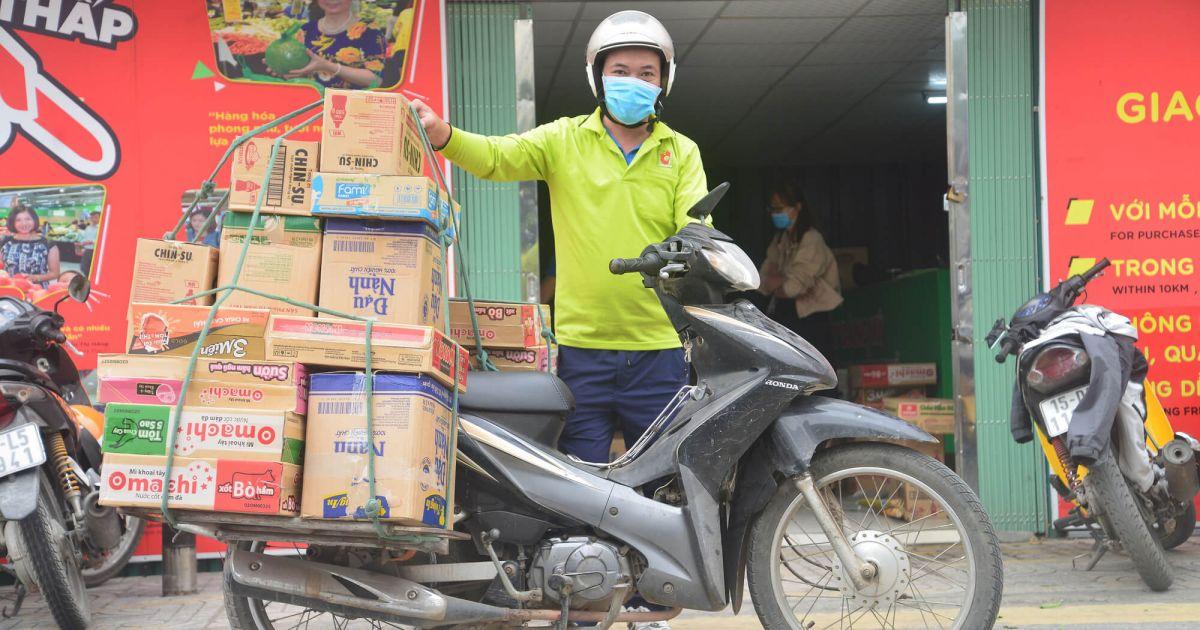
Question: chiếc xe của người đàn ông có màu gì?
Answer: chiếc xe của người đàn ông có màu đen